Tooth eruption

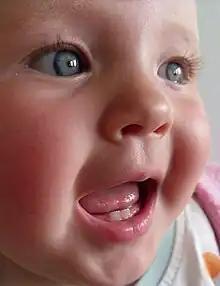
The deciduous mandibular central incisors, shown here in the mouth of a seven-month-old female infant, are the first teeth to erupt.

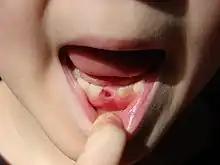
Bottom teeth of a seven-year-old, showing primary teeth "(left)", a lost primary tooth "(middle)", and a fully erupted permanent tooth "(right)"

Although tooth eruption occurs at different times for different people, a general eruption timeline exists. The tooth buds of baby teeth start to develop around 6 weeks of pregnancy. Adult teeth buds start forming around 4 months of pregnancy. The entire tooth will start to form from the crown down to the root. Typically, humans have 20 primary teeth and 32 permanent teeth. The dentition goes through three stages. The first, known as primary dentition stage, occurs when only primary teeth are present. Once the first permanent tooth erupts into the mouth, the teeth that are present are in the mixed (or transitional) dentition stage. After the last primary tooth is shed or exfoliates out of the mouth, the teeth are in the permanent dentition stage. Each patient should be assigned a dentition period to allow for effective dental treatment.